Soldier Field

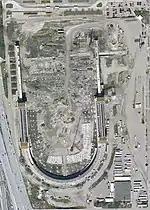
Aerial view of Soldier Field during renovation, April 2002

In 2001, the Chicago Park District, which owns the structure, faced substantial criticism when it announced plans to alter the stadium with a design by Benjamin T. Wood and Carlos Zapata of Wood + Zapata in Boston. The stadium grounds were reconfigured by local architecture firm Lohan Associate, led by architect Dirk Lohan, grandson of Ludwig Mies van der Rohe. The stadium's interior would be demolished and reconstructed while the exterior would be preserved in an example of facadism. A similar endeavor of constructing a new stadium within the confines of a historic stadium's exterior was done with Leipzig's Red Bull Arena, which similarly built a modern stadium while preserving the exterior of the original Zentralstadion. Fans and radio hosts, such as WSCR's Mike North, criticized the small seating capacity of the new venue, and others have criticized the Park District's lack of care to the field surface after the first seasonal freeze and a refusal to consider a new-generation artificial surface, leaving the Bears to play on dead grass.